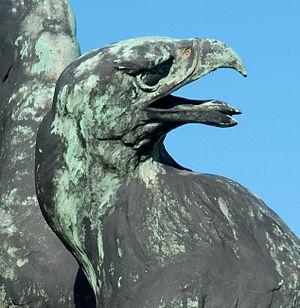
Belgique - Brabant wallon - Lasne - Plancenoit - L'Aigle blessé (bataille de Waterloo)
L'Aigle blessé est un monument commémoratif élevé sur le site du champ de bataille de Waterloo, en Belgique, à la mémoire du « Dernier Carré » des troupes napoléoniennes. Le monument est l'œuvre de l'architecte parisien Henri-Paul Nénot, de la carrière Gauthier & Cie à Soignies et du fondeur parisien Siot. La sculpture est due au peintre et sculpteur français Jean-Léon Gérôme qui mourut quelques mois avant l’inauguration du monument.